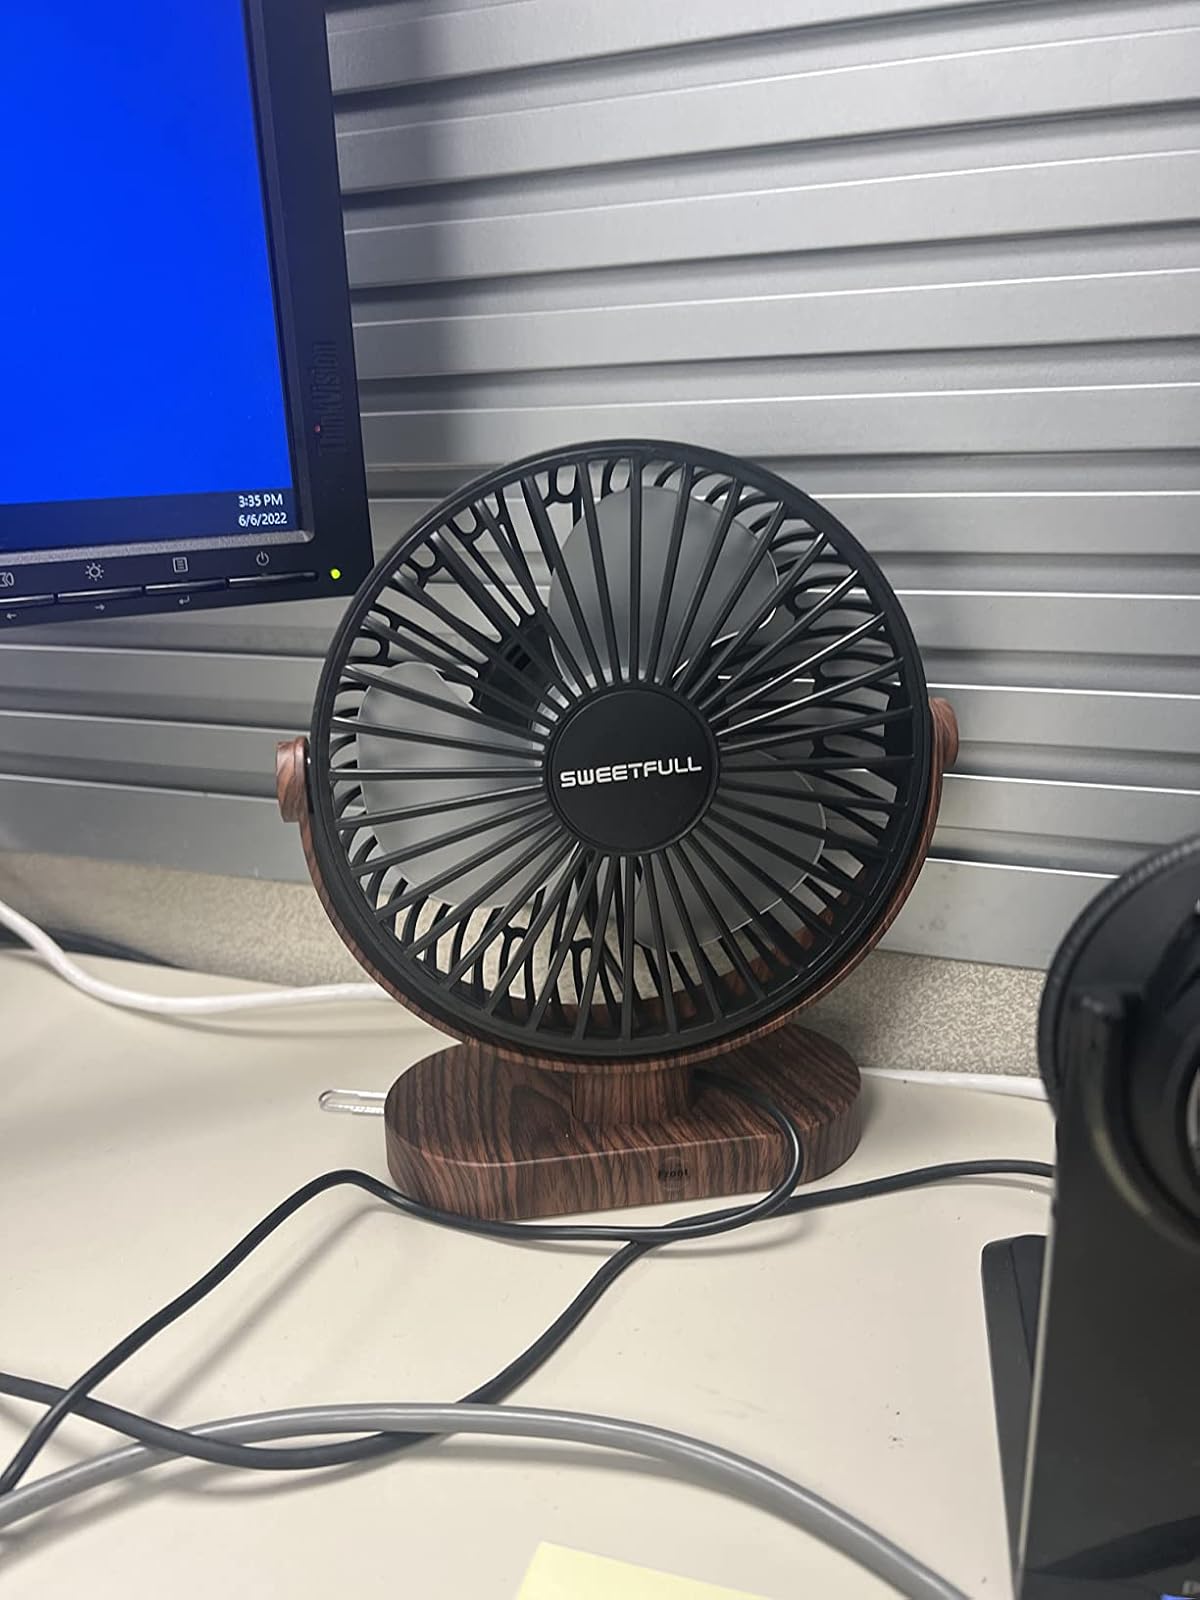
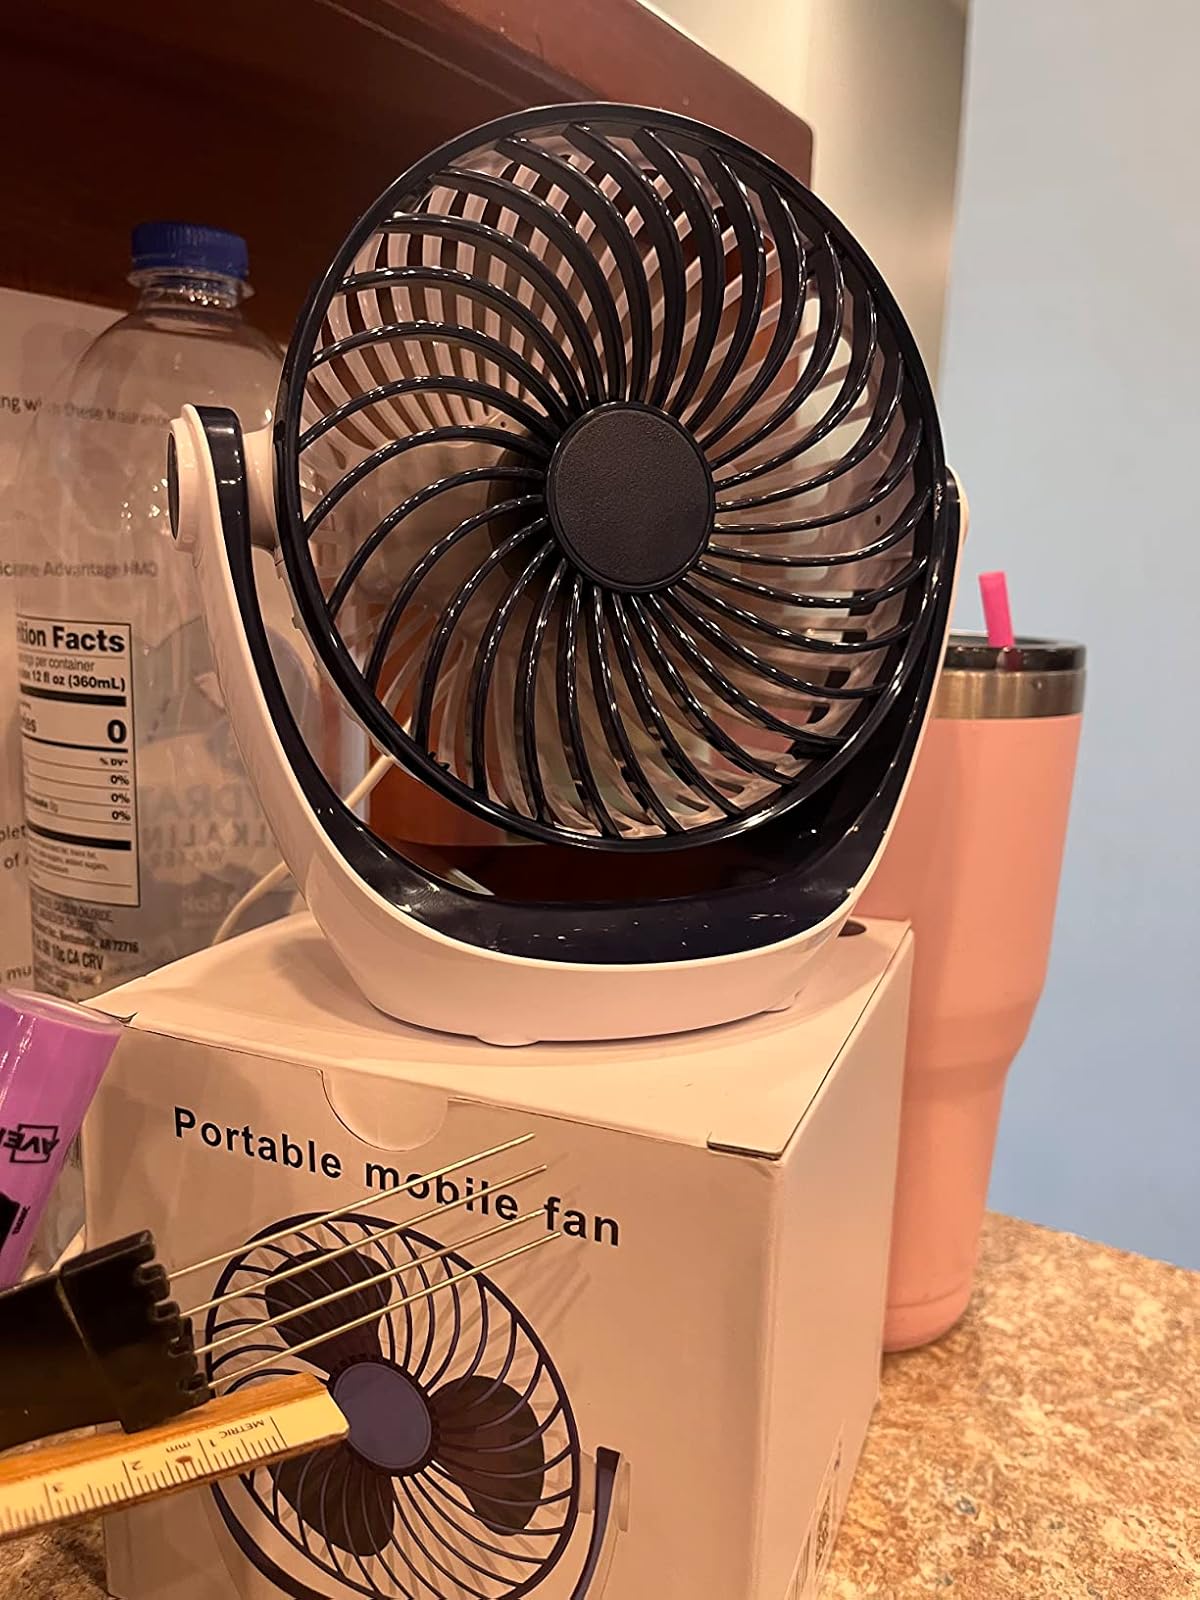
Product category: fan
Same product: no